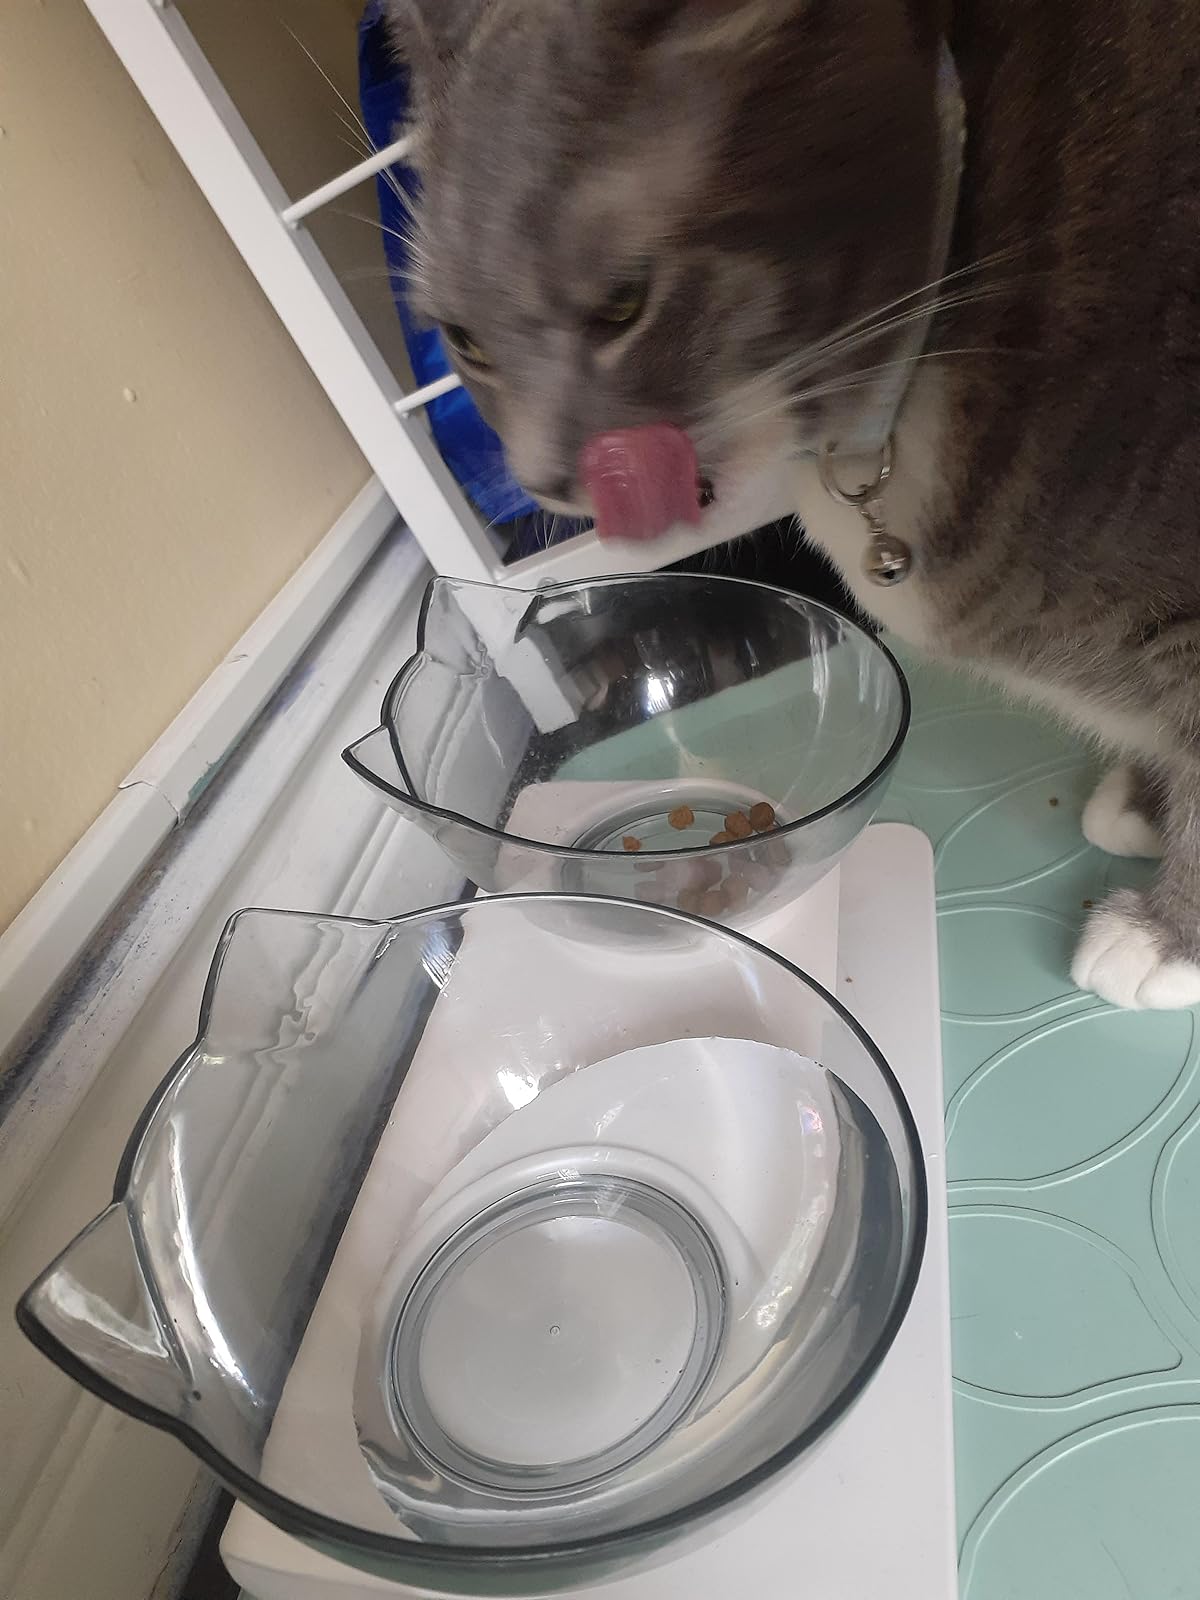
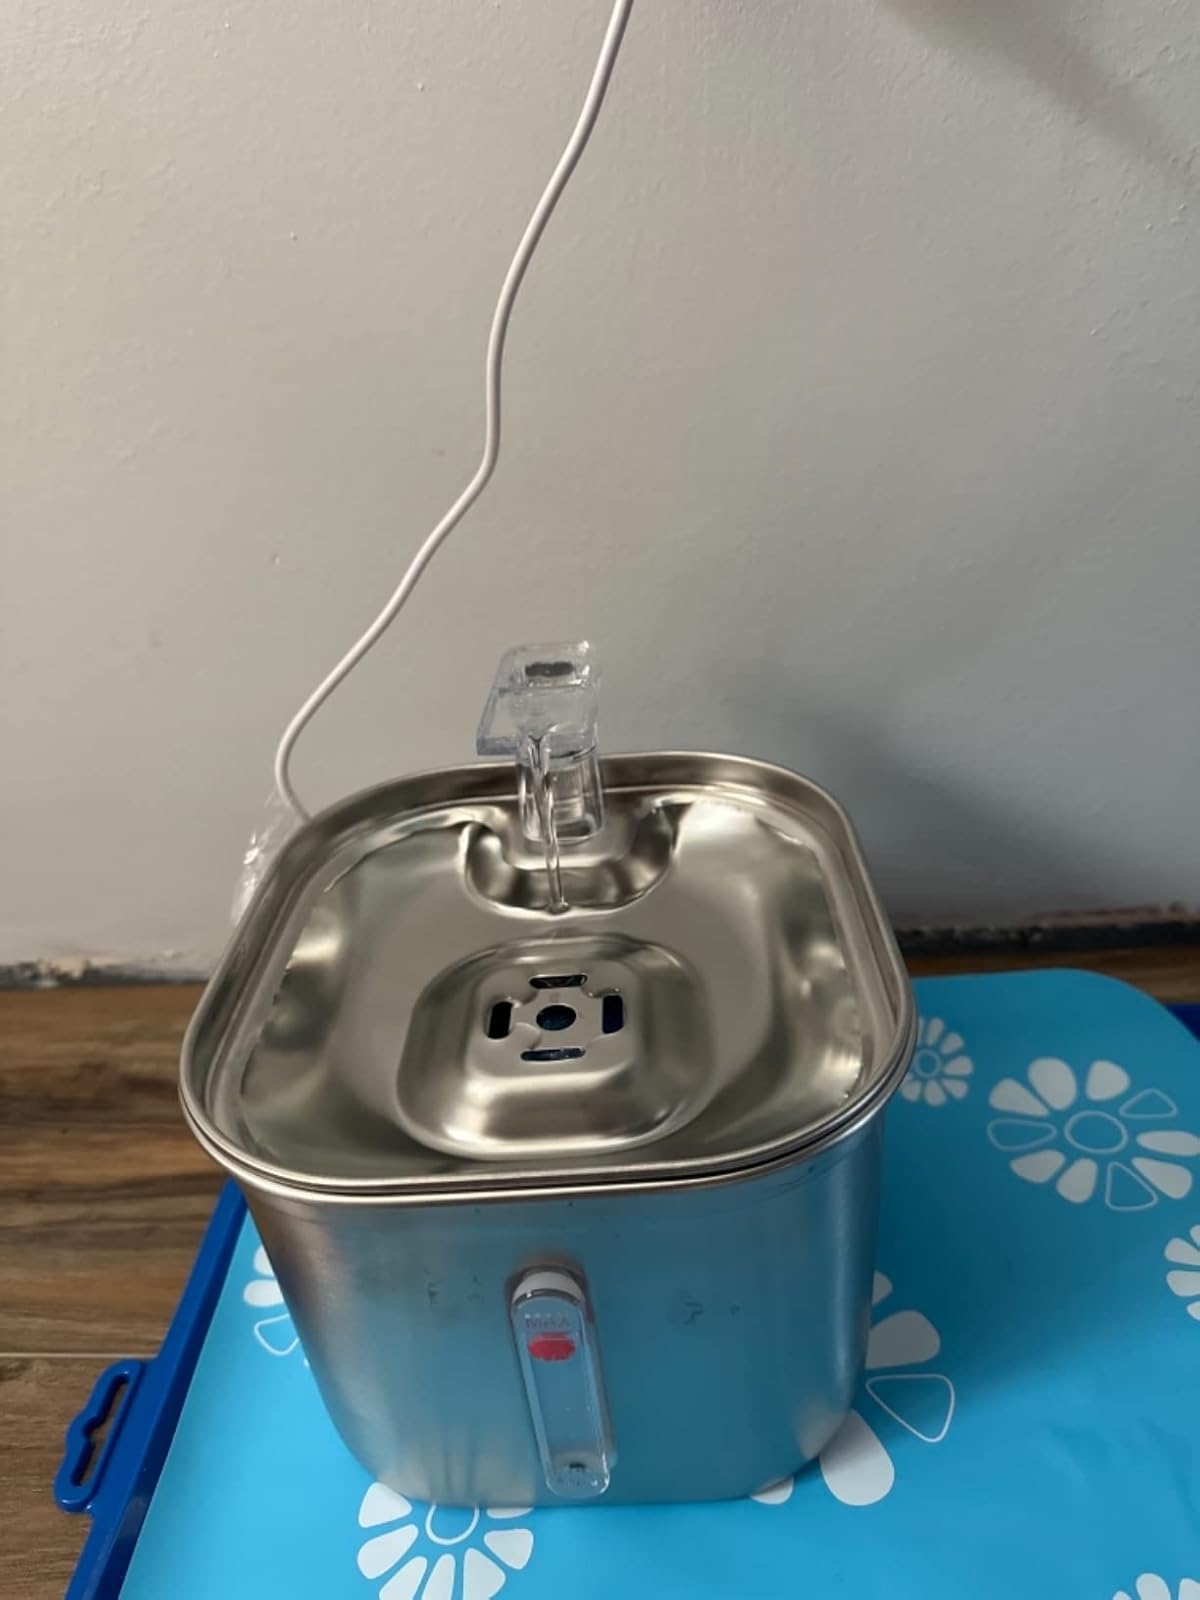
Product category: items_bowl
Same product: no